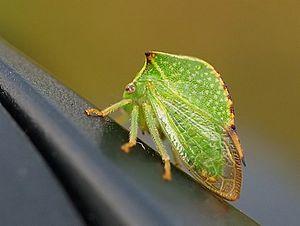
Stictocephala bisonia, connue sous les noms vernaculaires de « cérèse buffle » au Canada et de « cicadelle bubale », de « cicadelle bison » ou de «membracide bison » en Europe, est une espèce de Membracidae indigène à l'Amérique du Nord. Elle est parfois classée sous le nom scientifique de Ceresa bisonia.